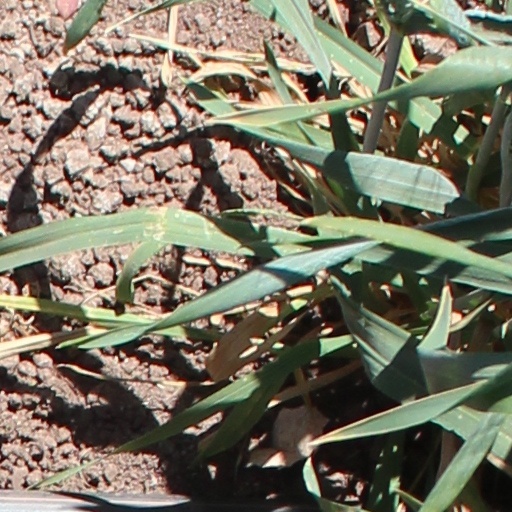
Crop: wheat